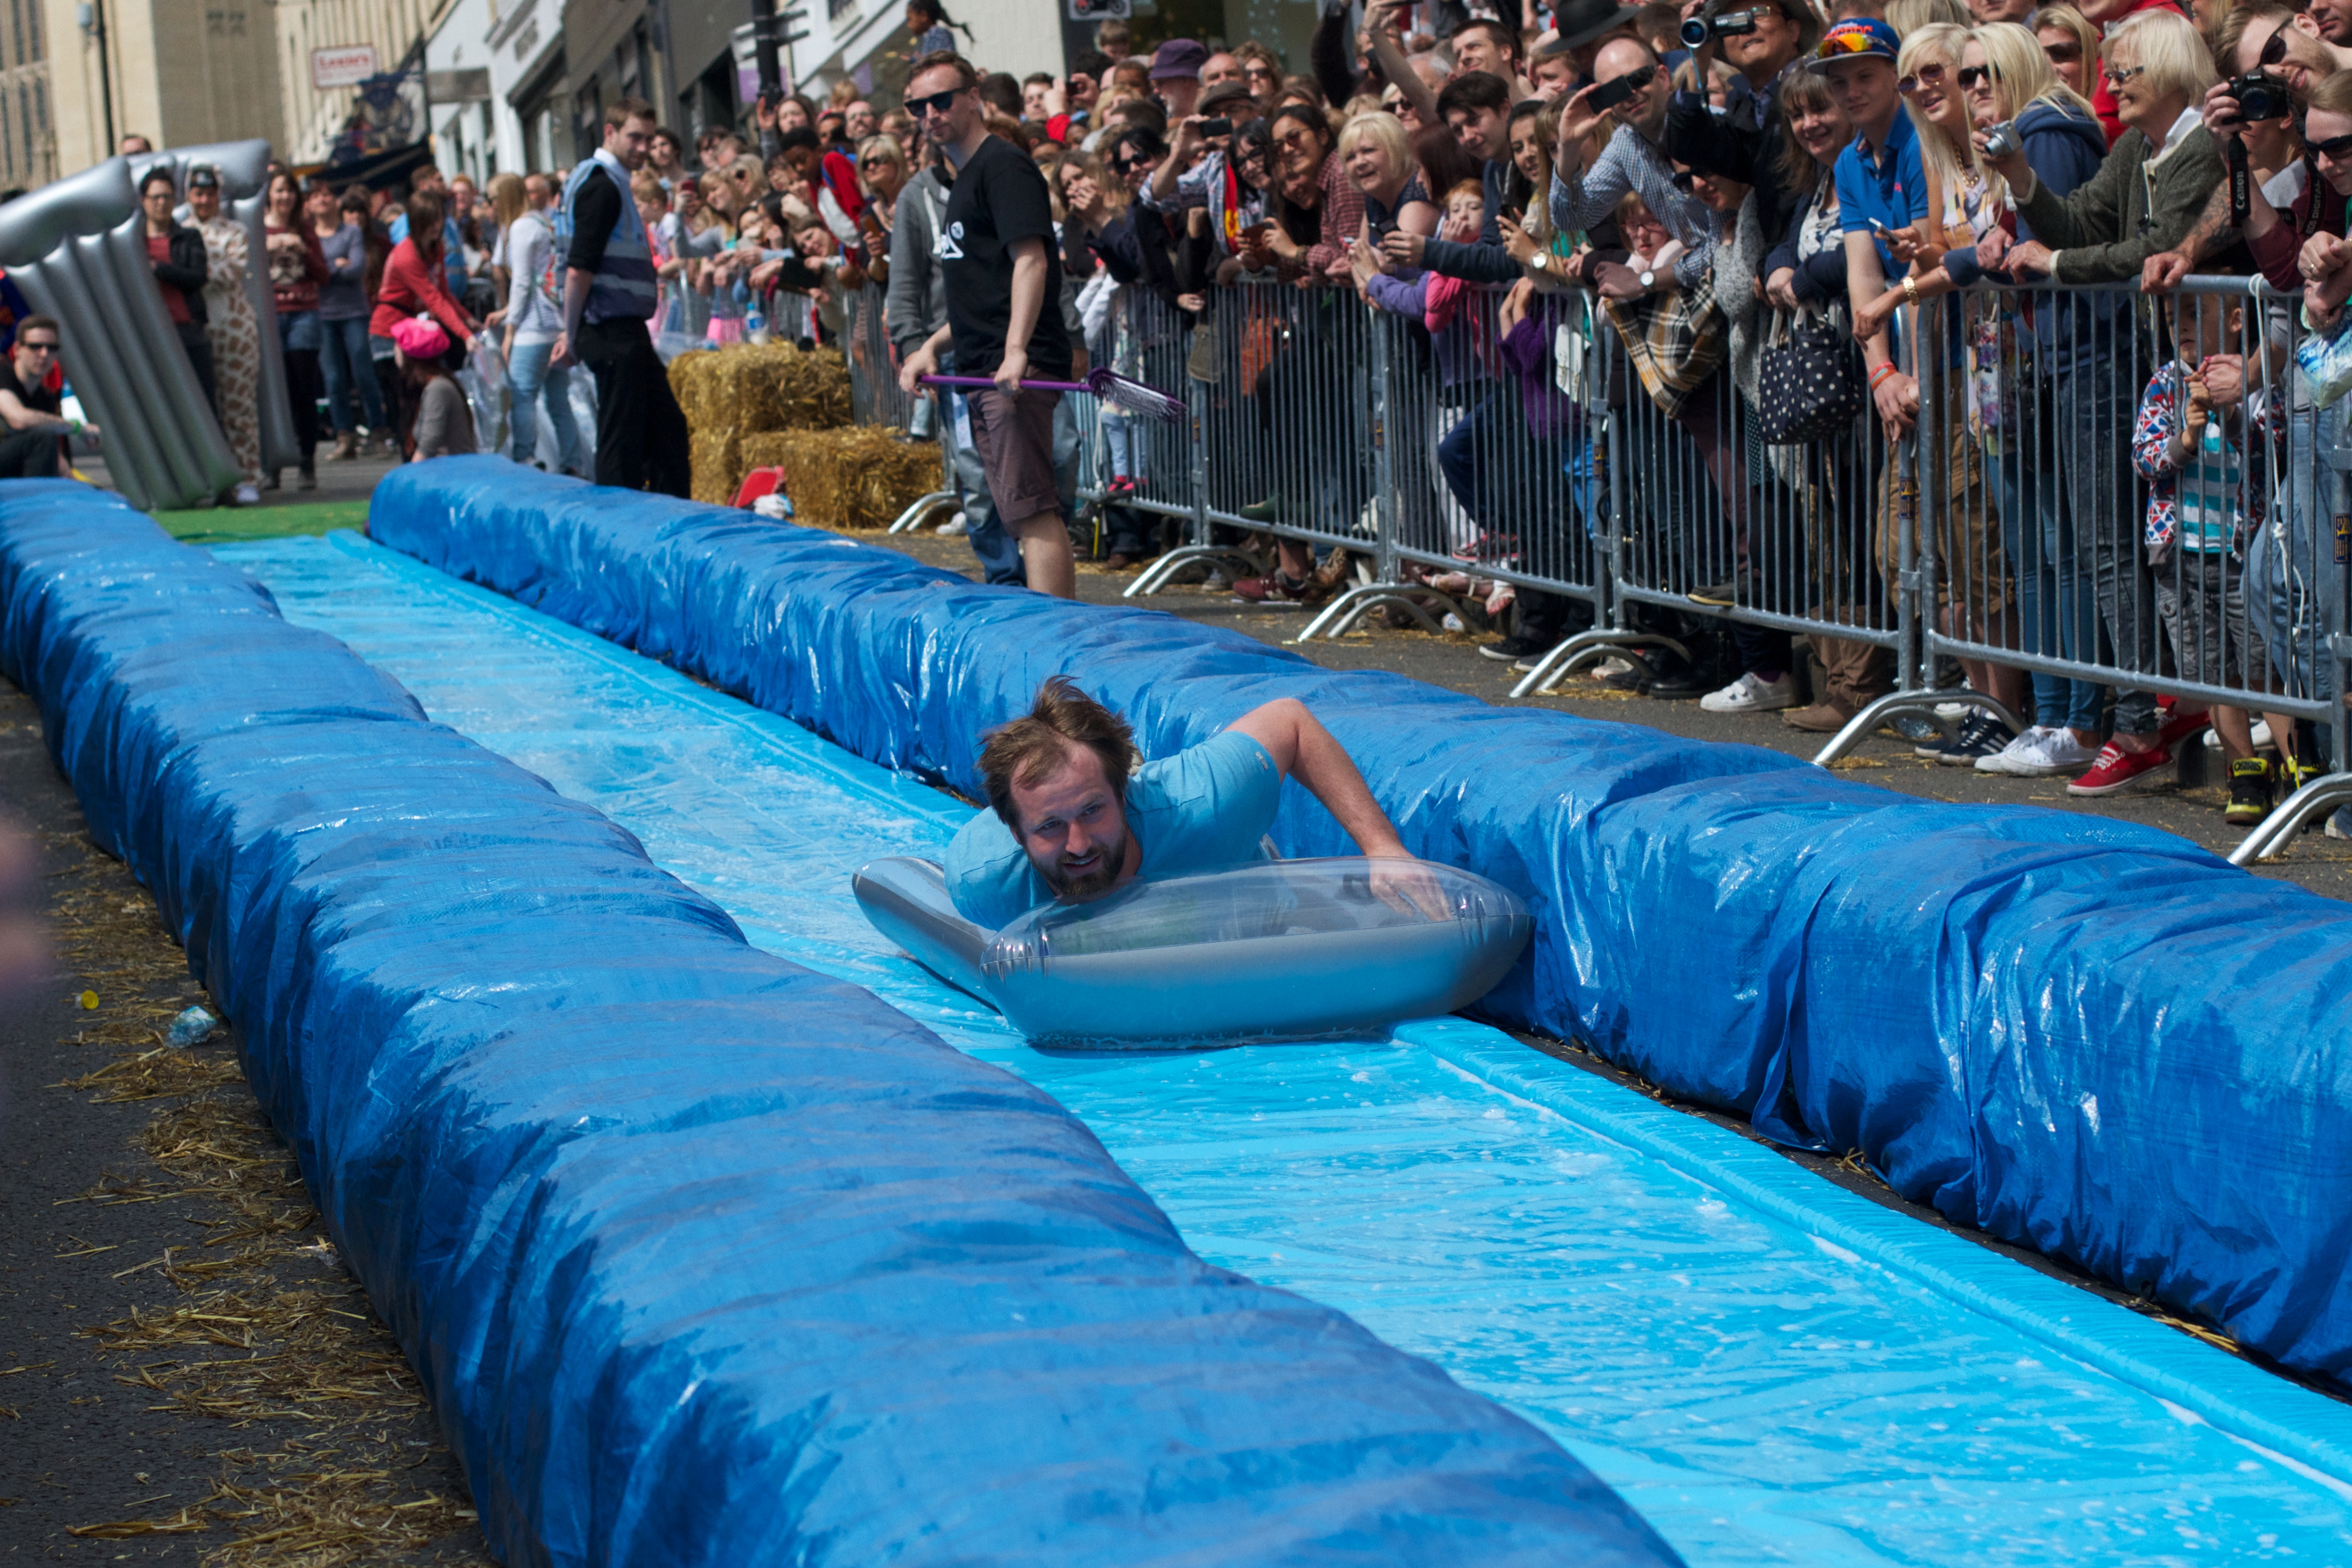
swimming pool, inflatable